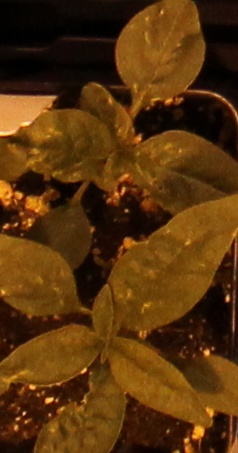
Label: Waterhemp